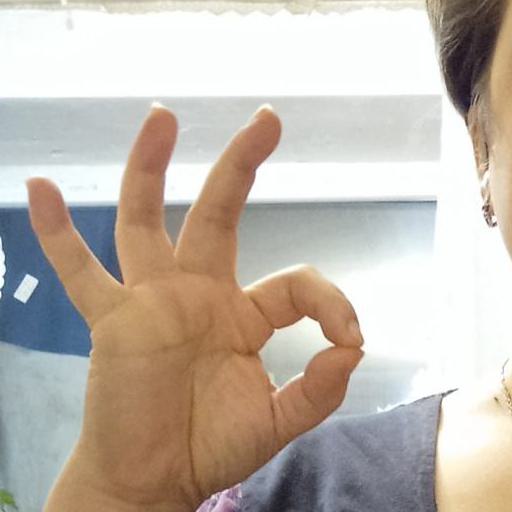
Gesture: ok